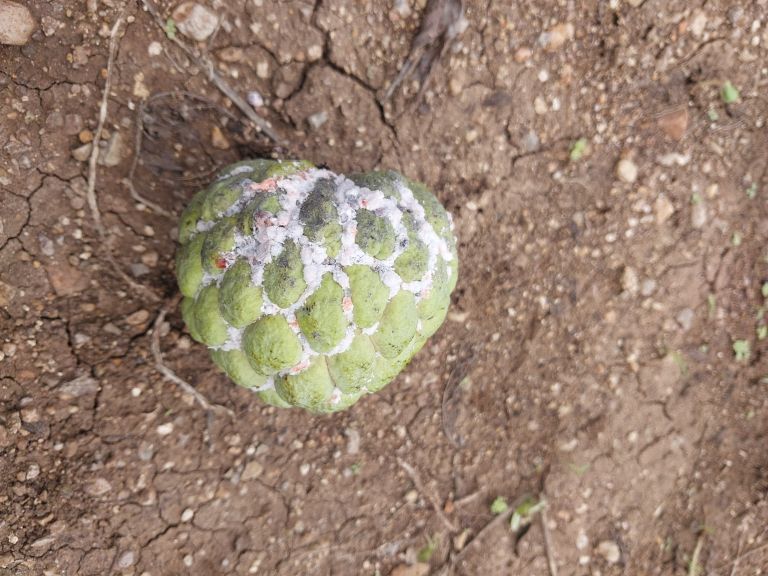
Disease label: Mealy Bug